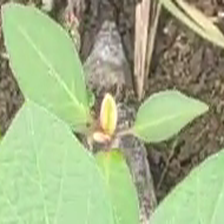
Weed species: Moti_dudhi(Euphorbia_geneculata_L)